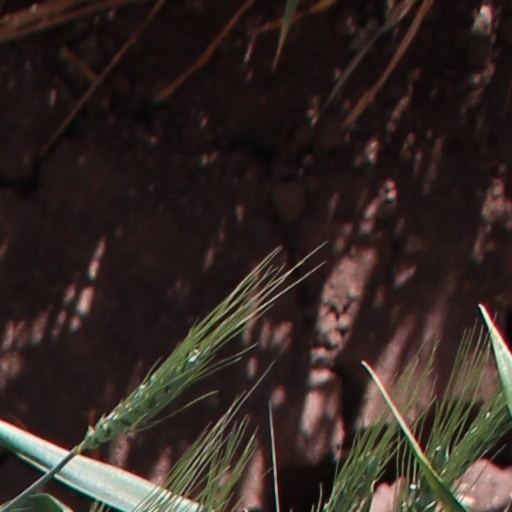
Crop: wheat